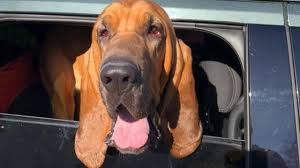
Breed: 207-n000044-bloodhound